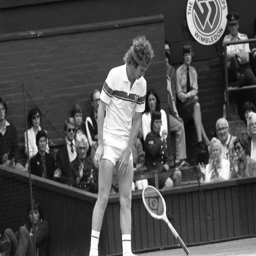
tennis player launches his racket to the ground